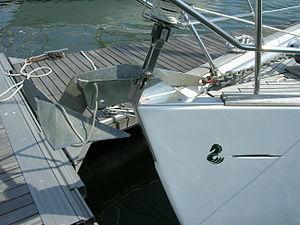
Un davier à l'avant d'un voilier de plaisance, portant une ancre soc de charrue.